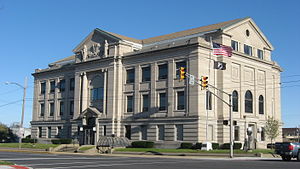
Michigan City (Indiana)
Michigan City er en by i LaPorte County, Indiana, USA. Michigan City er den største by i LaPorte County, men er ikke county seat. Byens befolkning var 31.479 i 2010.